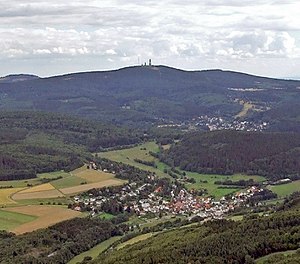
Großer Feldberg
Großer Feldberg set fra nord; til venstre i baggrunden ligger bjerget Altkönig (798 m)
Großer Feldberg er det højeste bjerg i Taunuskæden i Tyskland med en højde på 878 meter over havet. Bjerget ligger i landkreis Hochtaunuskreis i Hessen. På toppen står et TV- og radiotårn.